Nebemakhet

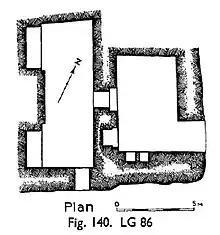
Floor plan of Nebemakhet's tomb, L86

He was buried in tomb G 8172 (=LG 86) after his original tomb (LG 12) was abandoned. The tomb is located in the Central Field which is part of the Giza Necropolis. The tomb was in a highly finished state when Nebemakhet died. The wall were carved in relief and painted in bright colors. The tomb consists of two decorated chapels and several shafts. The main entrance leads to the outer chapel which contained several niches and a shaft in the north-west corner. A doorway leads to another room containing several more niches and an inner chapel. This second room contained two more burial shafts.